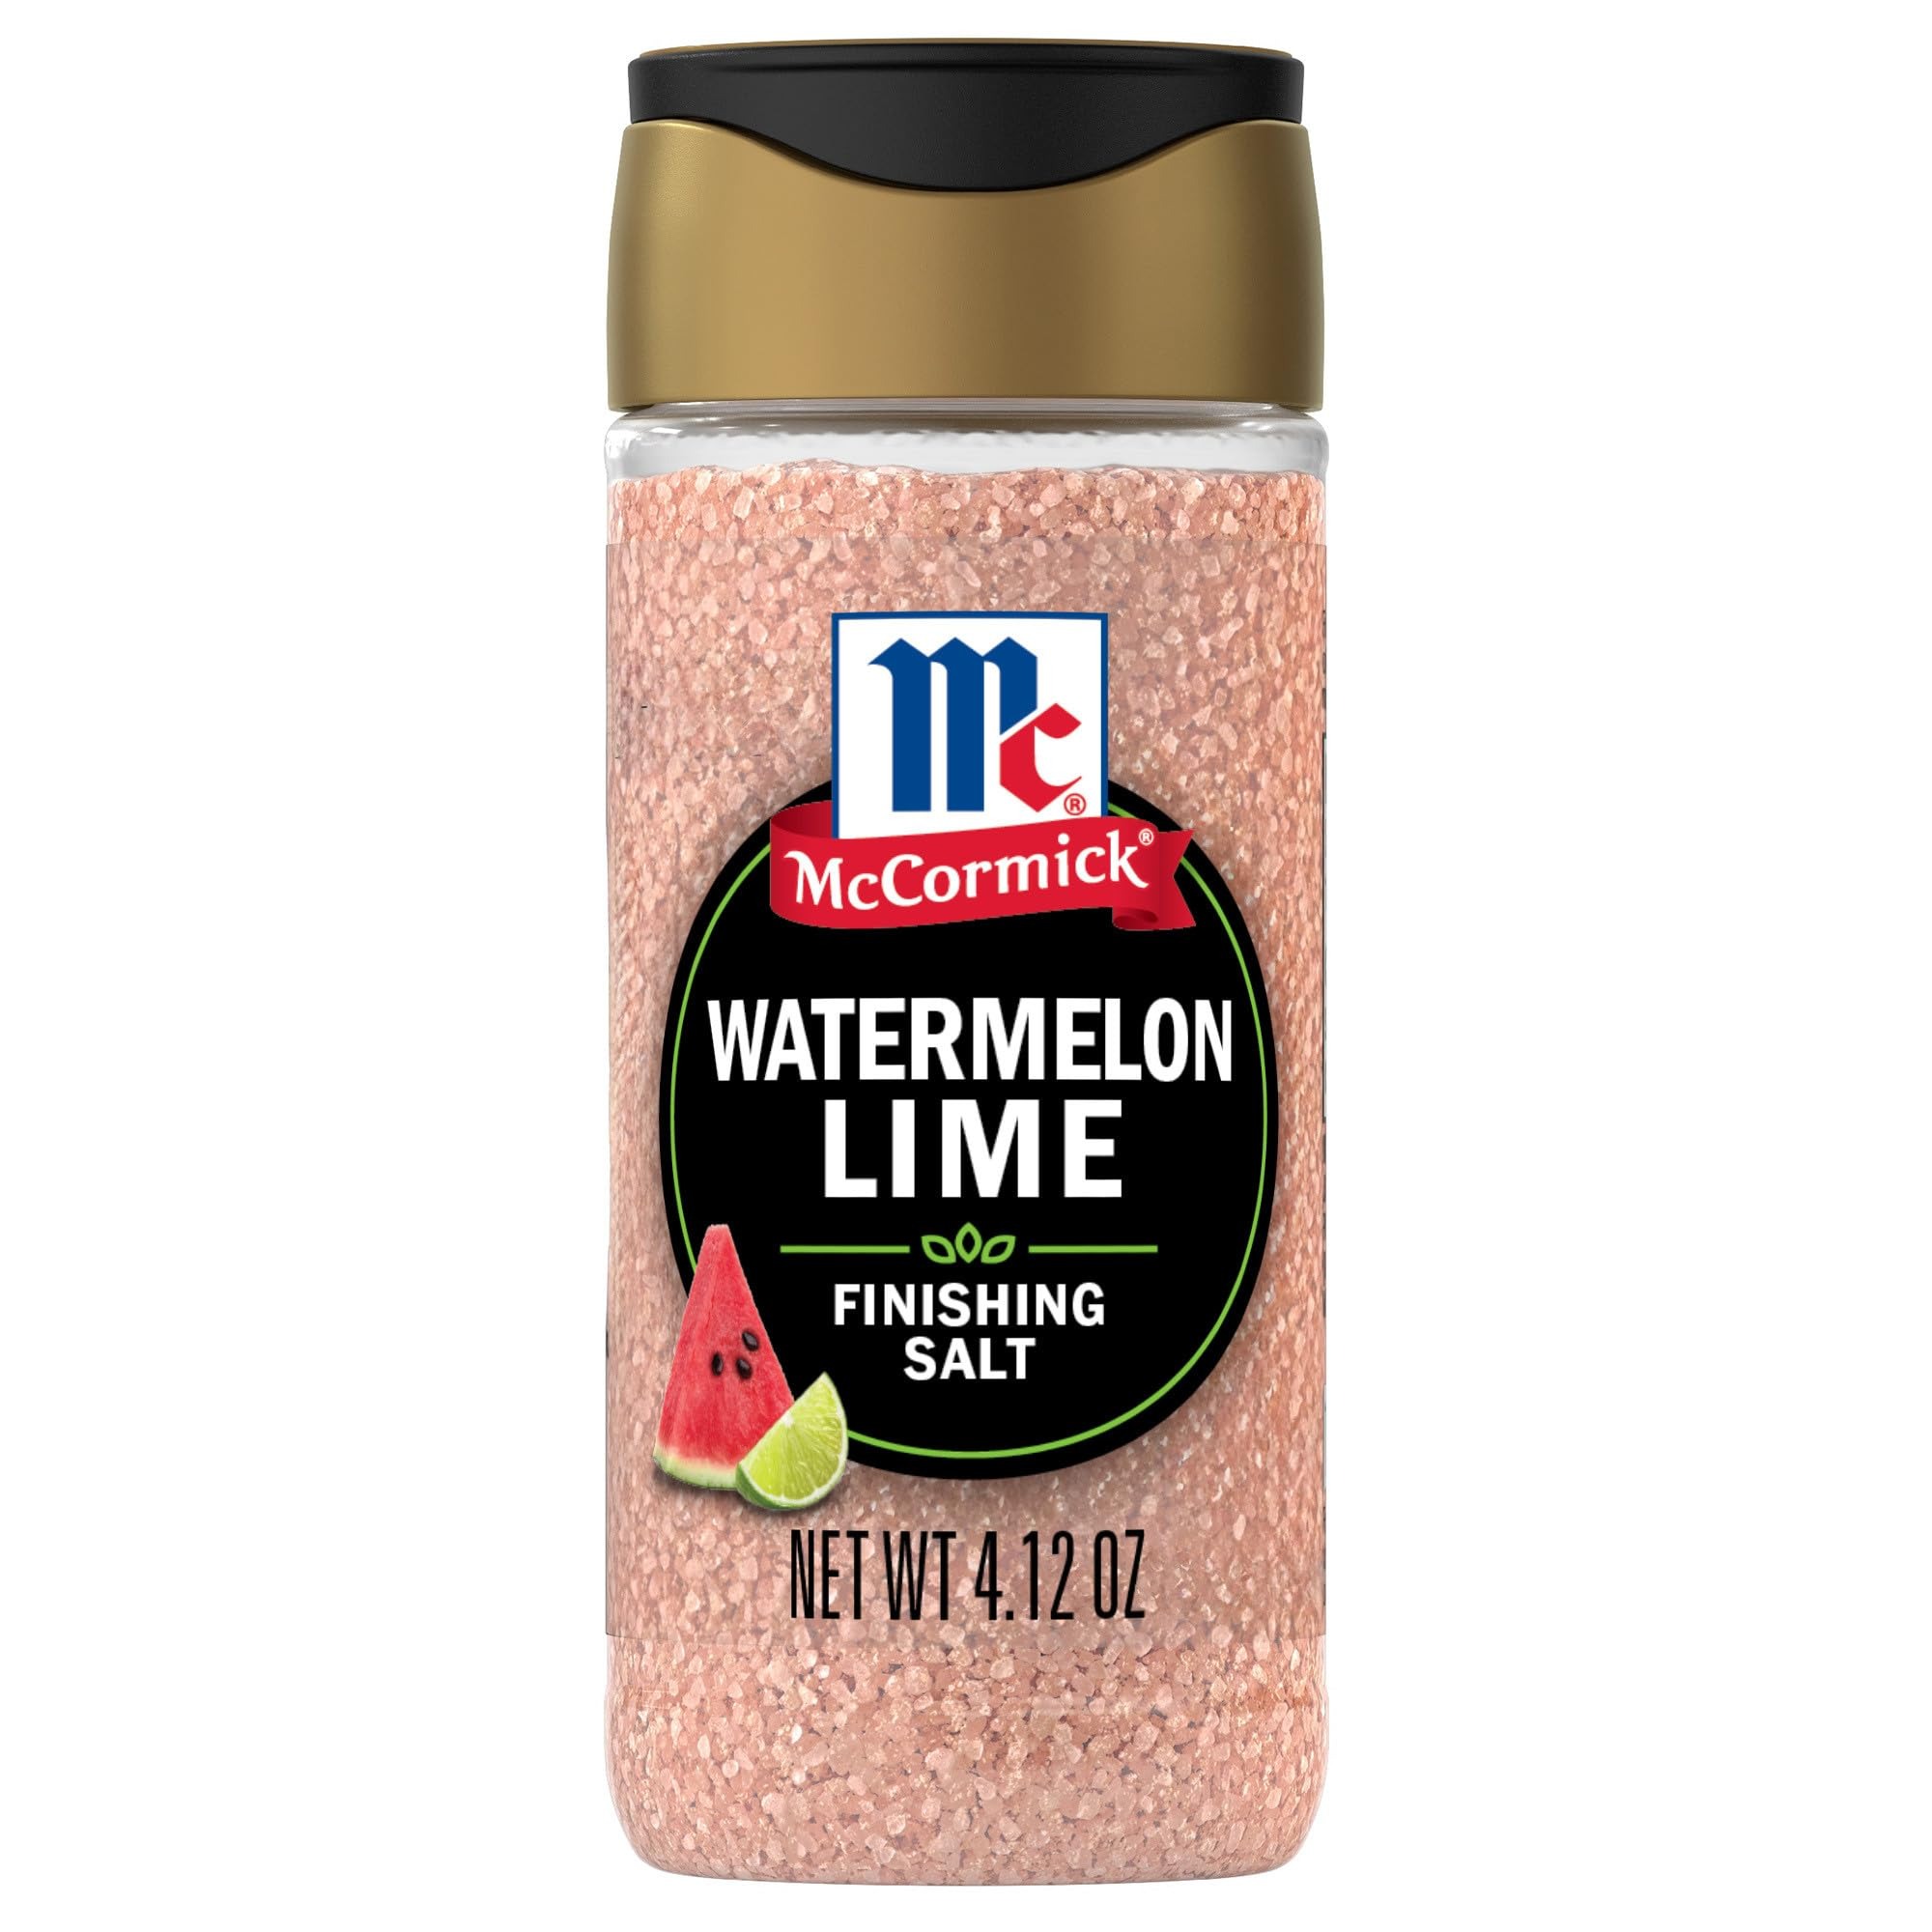
Item Name: McCormick Finishing Salt, Watermelon Lime, Limited Edition, For Fruit Salad, Watermelon Feta Salad, Salad Dressing, Dessert, Lemonade, and More, 4.12 oz
Bullet Point 1: BALANCED TASTE: A balanced mix of salt infused with watermelon notes and zesty lime for bright, tangy, fruity, salty flavor.
Bullet Point 2: UNIQUE FLAVOR & TEXTURE: Coarse texture and memorable flavor transforms recipes and favorite foods – just cook, sprinkle, or garnish.
Bullet Point 3: RIM GARNISH: Upgrade happy hour in an instant with this easy rim garnish that adds an elevated touch to margaritas or cucumber cocktails.
Bullet Point 4: FOR FRESH FRUIT: Sprinkle finishing salt over fresh fruit salad or slices of cantaloupe, honeydew, or mango to enhance their natural sweetness.
Bullet Point 5: LONG LASTING FRESH FLAVOR: Now in a SnapTight bottle to keep flavor and aroma sealed in, making meals delicious with every snap of the cap. Also includes an easy-to-find best by date.
Value: 4.12
Unit: Ounce

Price: 17.97